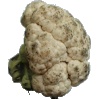
Label: Cauliflower 1